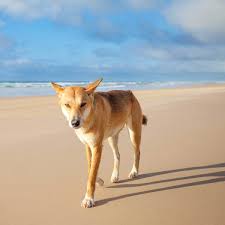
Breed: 217-n000079-dingo